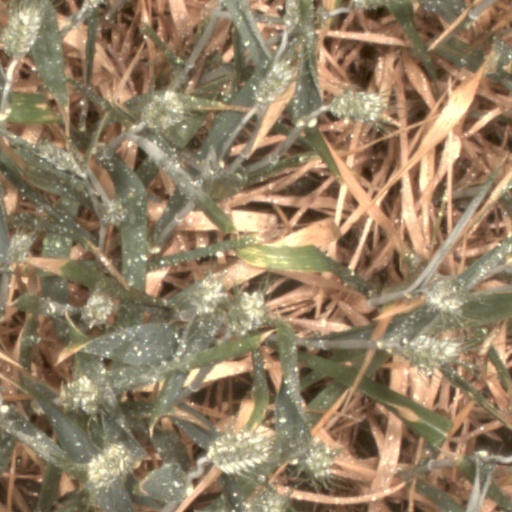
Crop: wheat